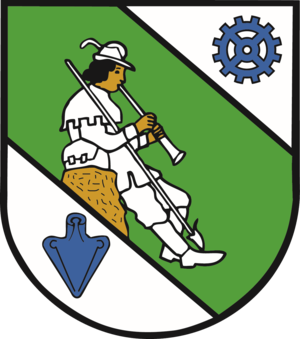
Zuffenhausen est un Stadtbezirk dans la banlieue nord de Stuttgart, dans le Bade-Wurtemberg, en Allemagne. Il se compose principalement de la ville anciennement indépendante de Zuffenhausen. Ce Stadtbezirk a une superficie de 1 200 hectares et comptait 35 568 habitants en 2009.